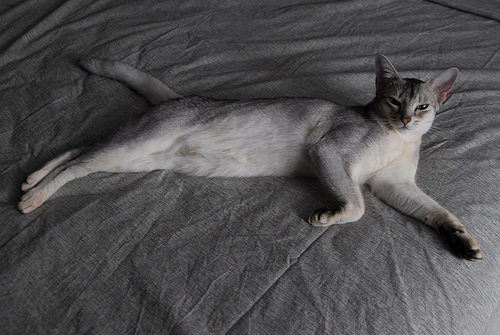
Breed: abyssinian